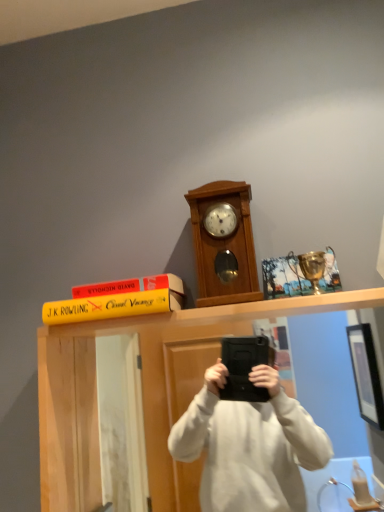
Question: Where is a free space between wooden clock at center and yellow matte book at upper center? Please provide its 2D coordinates.
Answer: [(0.530, 0.607)]